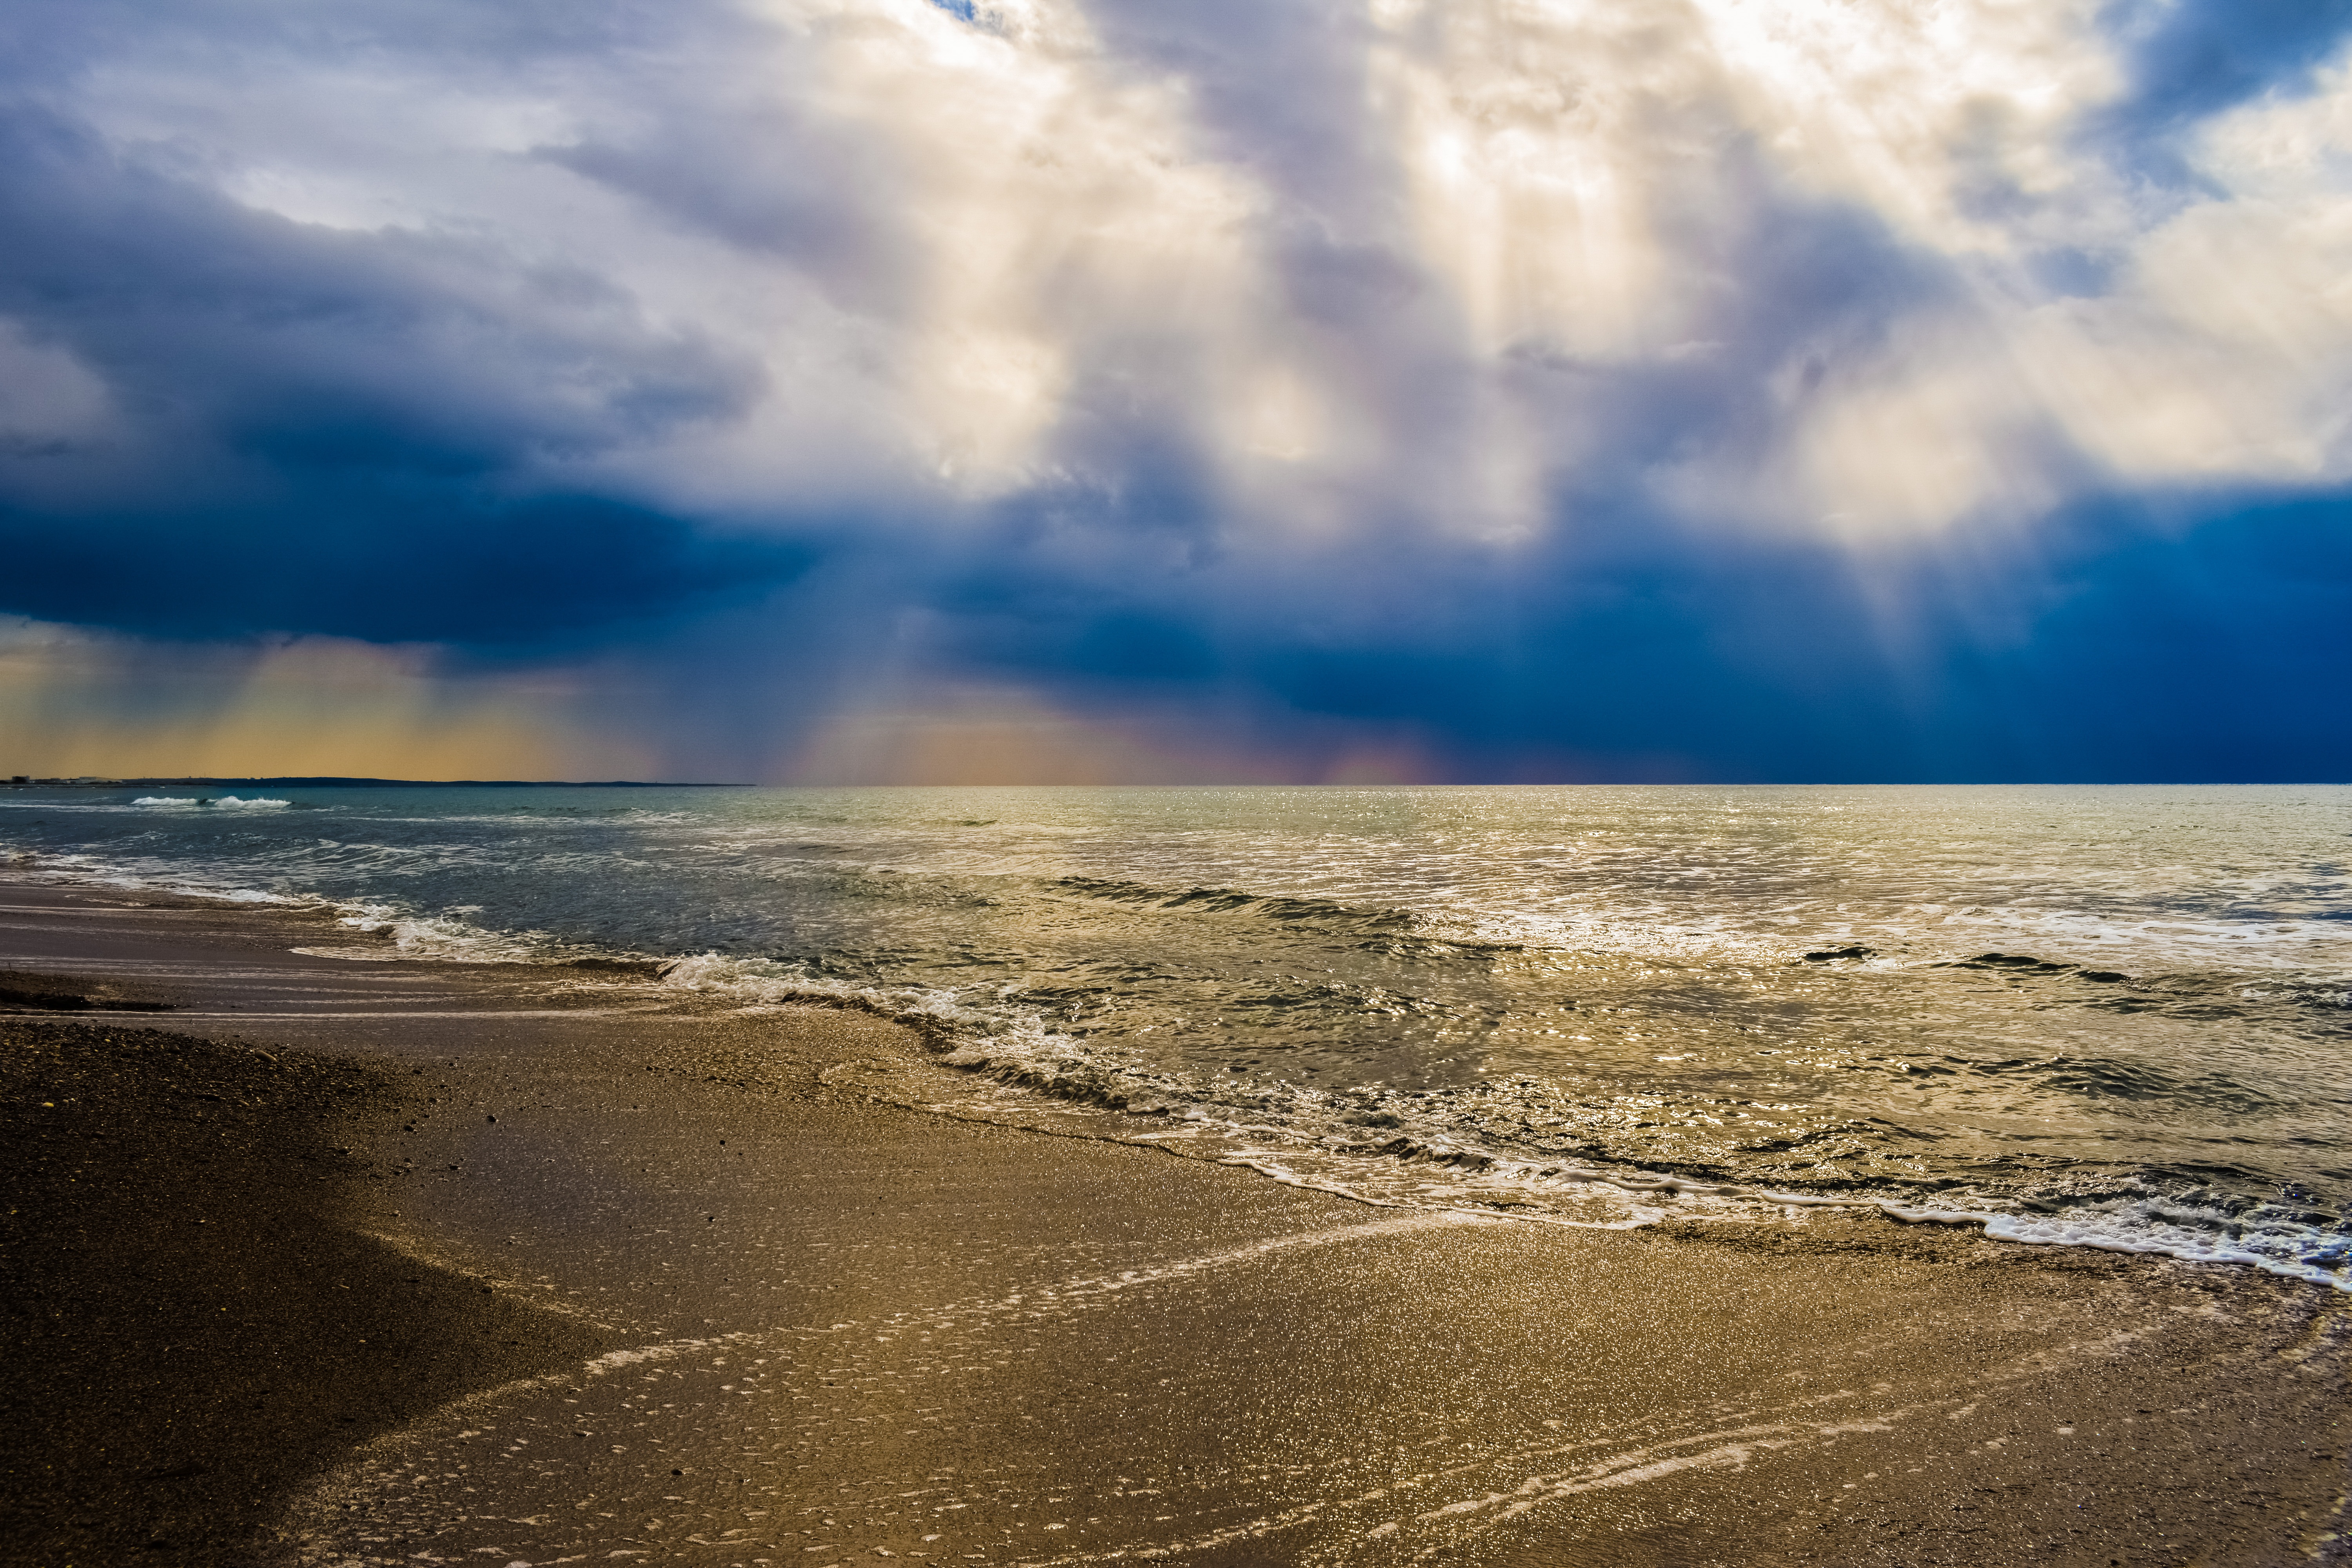
beach, landscape, sea, coast, water, sand, ocean, horizon, cloud, sky, sunlight, morning, shore, wave, atmosphere, tide, evening, scenic, scenery, cumulus, calm, body of water, headland, clouds, loch, cyprus, cape, sunbeam, phenomenon, meteorological phenomenon, wind wave, kourion beach, coastal and oceanic landforms